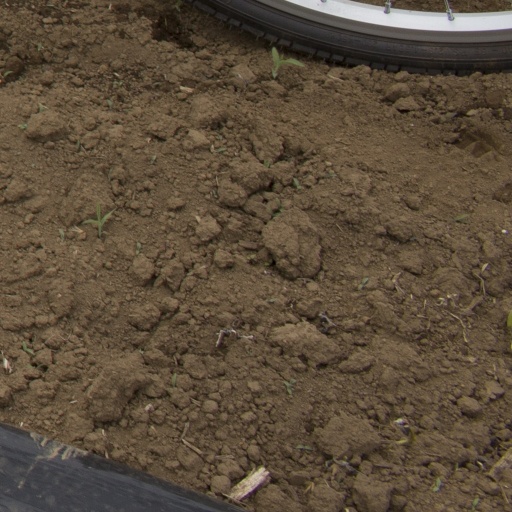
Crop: Jerusalem artichoke